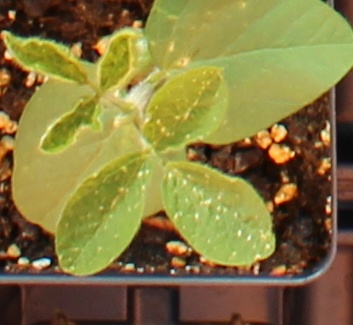
Label: Soybean